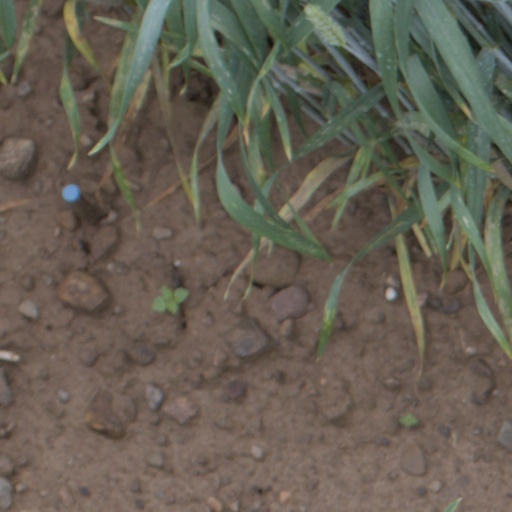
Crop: wheat